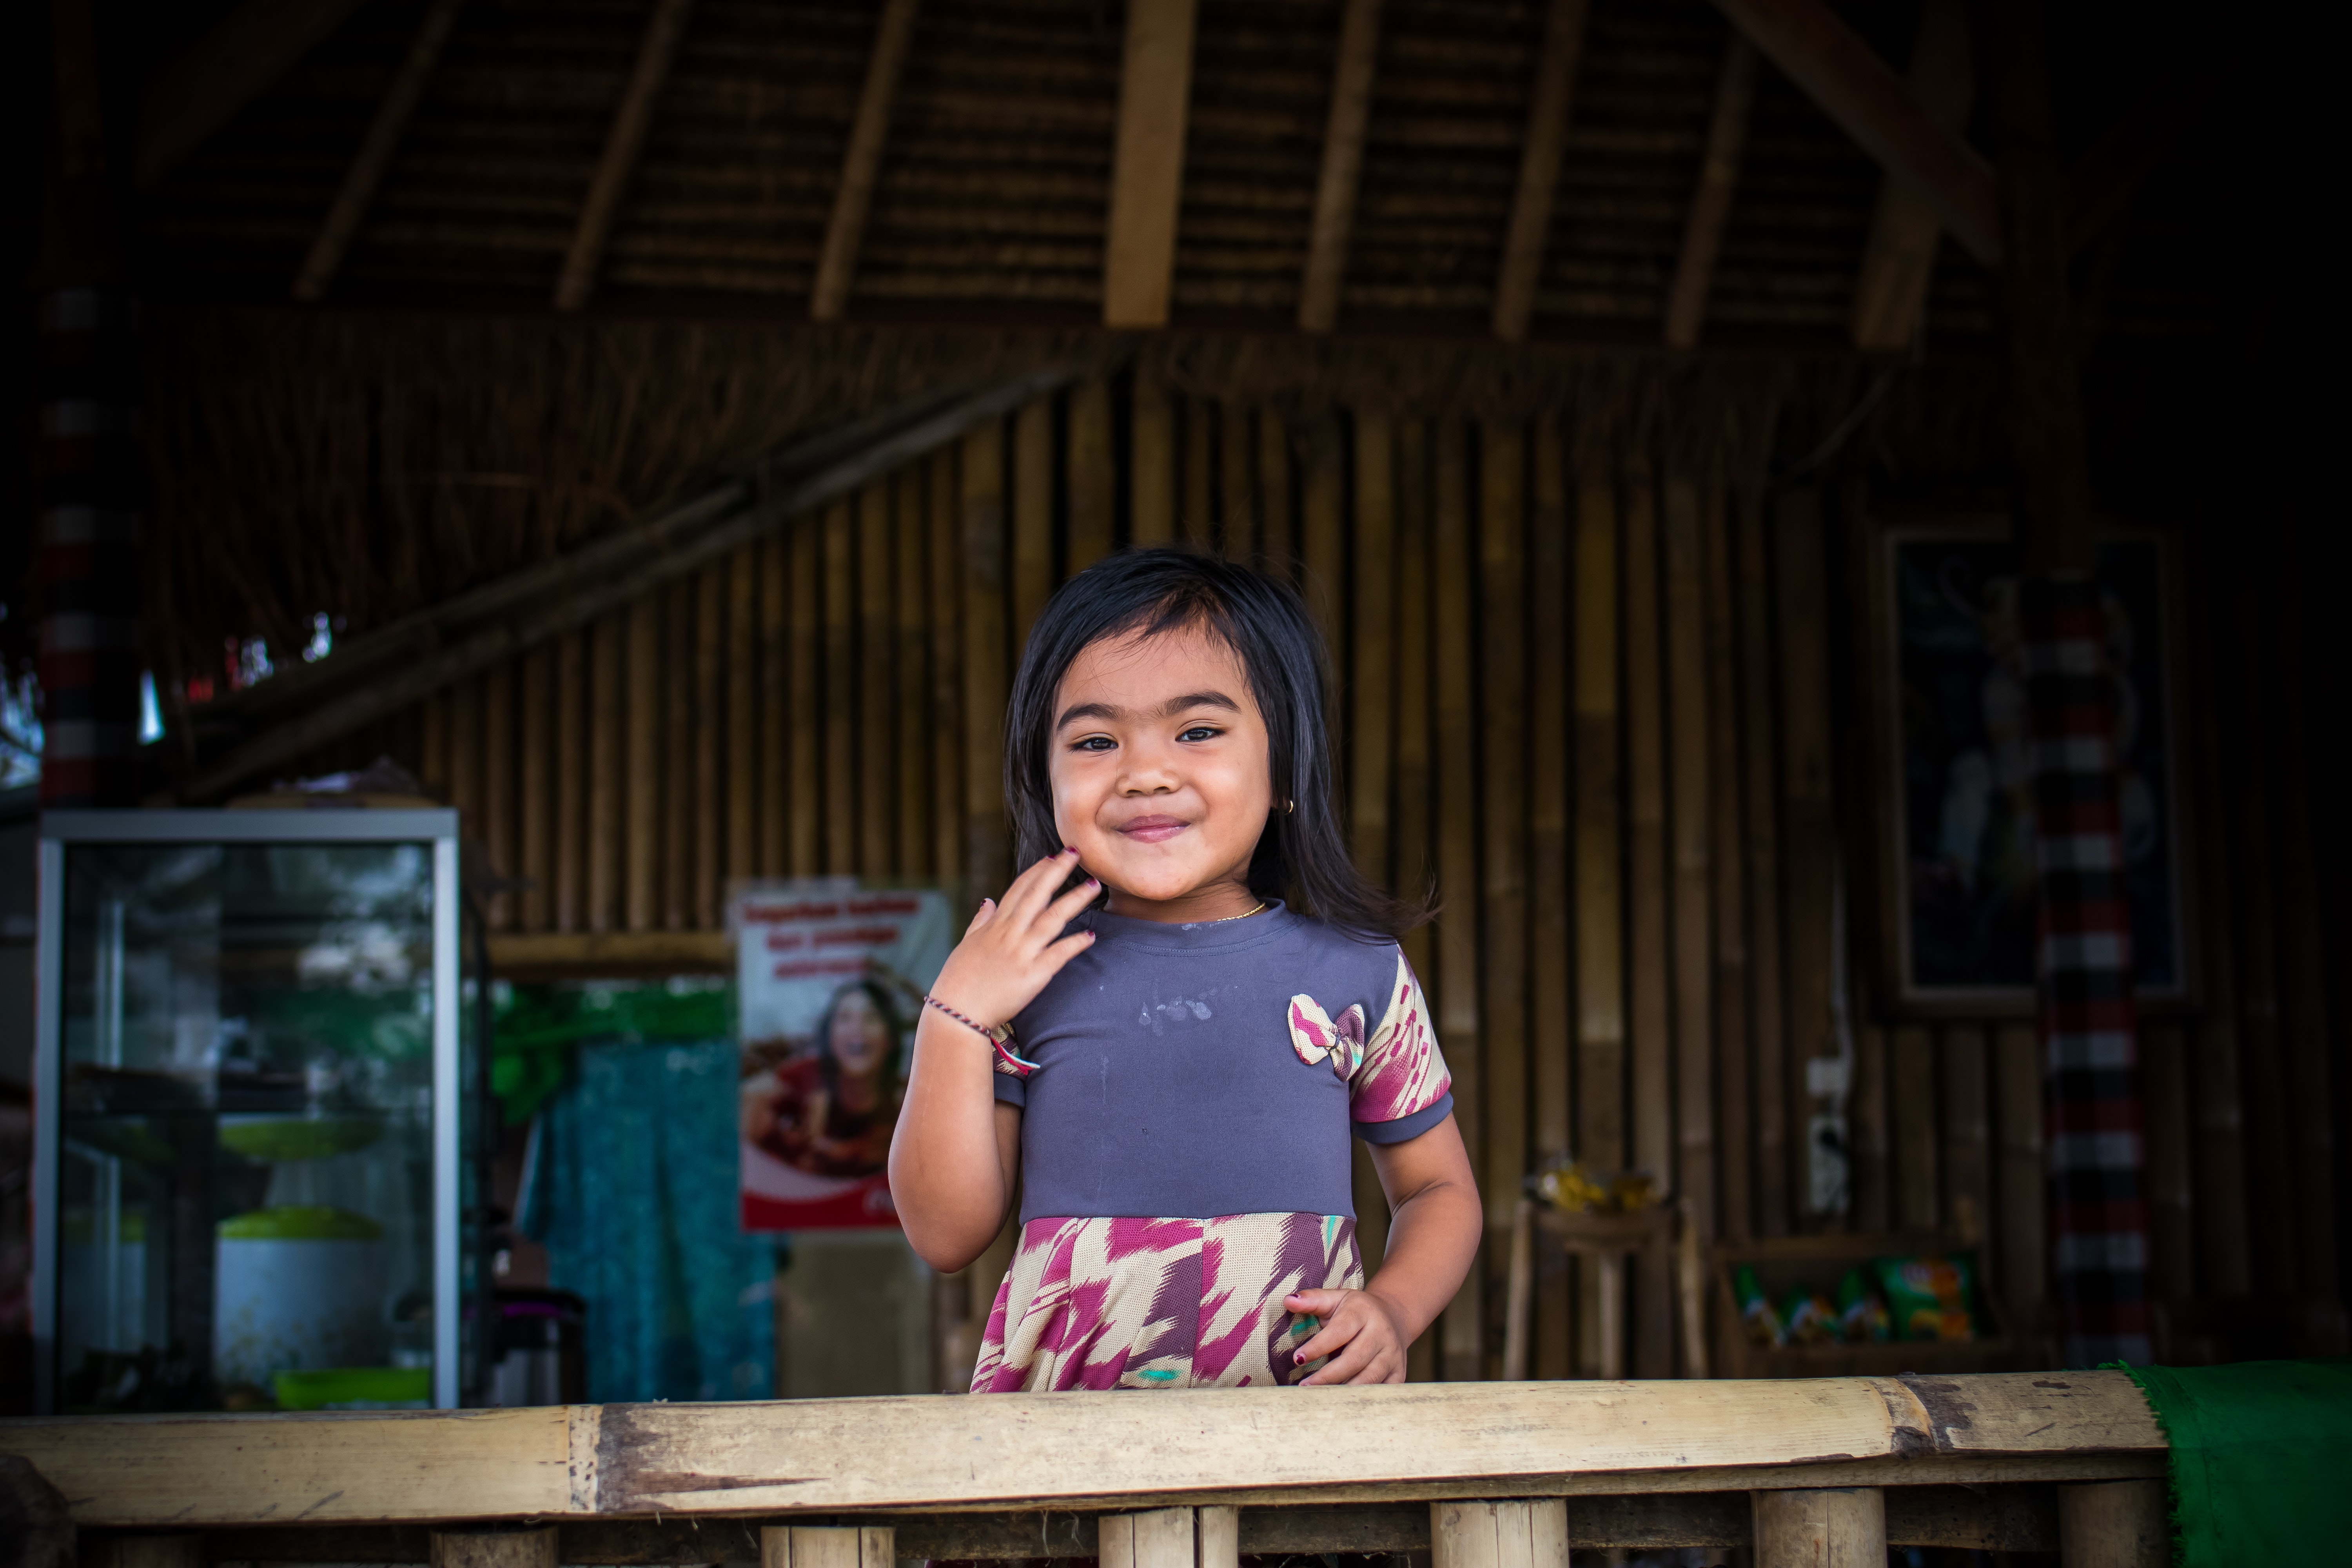
snapshot, child, fun, photography, smile, temple, leisure, vacation, flash photography, happy, house, performance